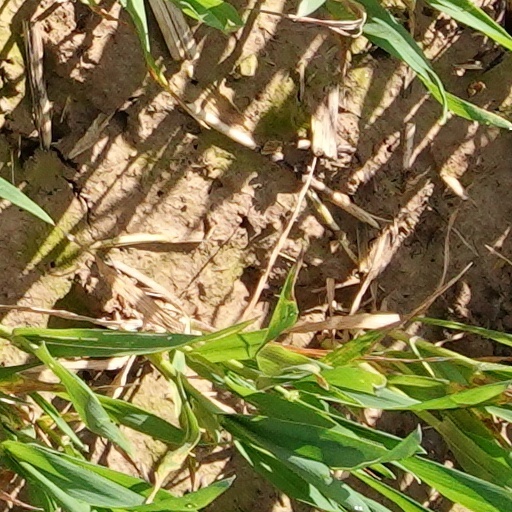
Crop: wheat